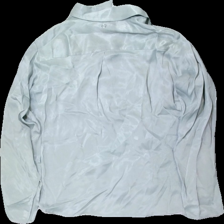
View: back
Type: Shirt
Category: Ladies
Brand: Not in the list
Brand text on label: stockh lm
Colors: Green
Material: 100% viskos
Pattern: Other
Cut: C-collar
Size: S
Season: All
Price range: 100-150
Recommended usage: Reuse
Description: skjorta med gröna knappar